Arrondissements of the Martinique department

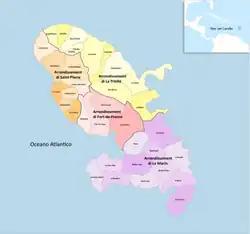
Map of the arrondissements of Martinique.

The 4 arrondissements of the Martinique department are: